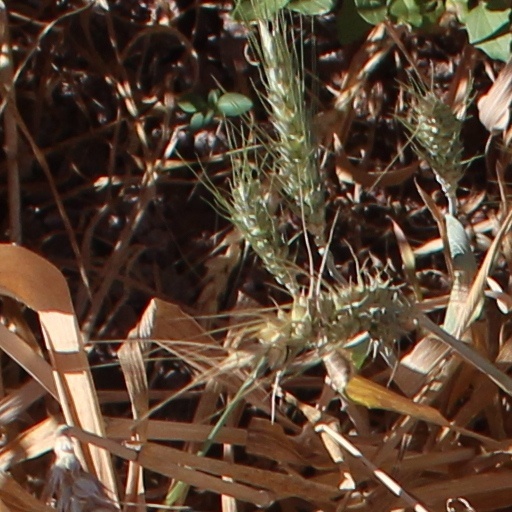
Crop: wheat